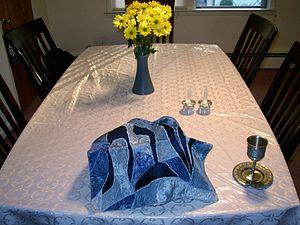
Le vin et la religion entretiennent depuis l'antiquité des rapports étroits. Il a été et reste un élément important des pratiques rituelles et sacrificielles. En Grèce antique, il fut à la fois l'objet d'un culte et un symbole de la culture. Les Mystères célébrés en l'honneur de Dionysos donnèrent naissance au théâtre. Rome eut des rapports plus conflictuels avec Bacchus, dieu du vin, et les bacchanales. Cette cérémonie religieuse, qui tournait à l'orgie, fut un temps interdite. Mais la sacralisation du vin, sang de Dieu, n'intervint qu'à travers le christianisme. Ce qui n'avait point été le cas dans la religion juive où il est objet de sacrifice et de bénédiction, ni chez les musulmans, où il est à la fois objet de répulsion et la récompense suprême au paradis.
La liturgie du judaïsme est riche en prières et bénédictions, récitées lors de circonstances quotidiennes ou particulières.